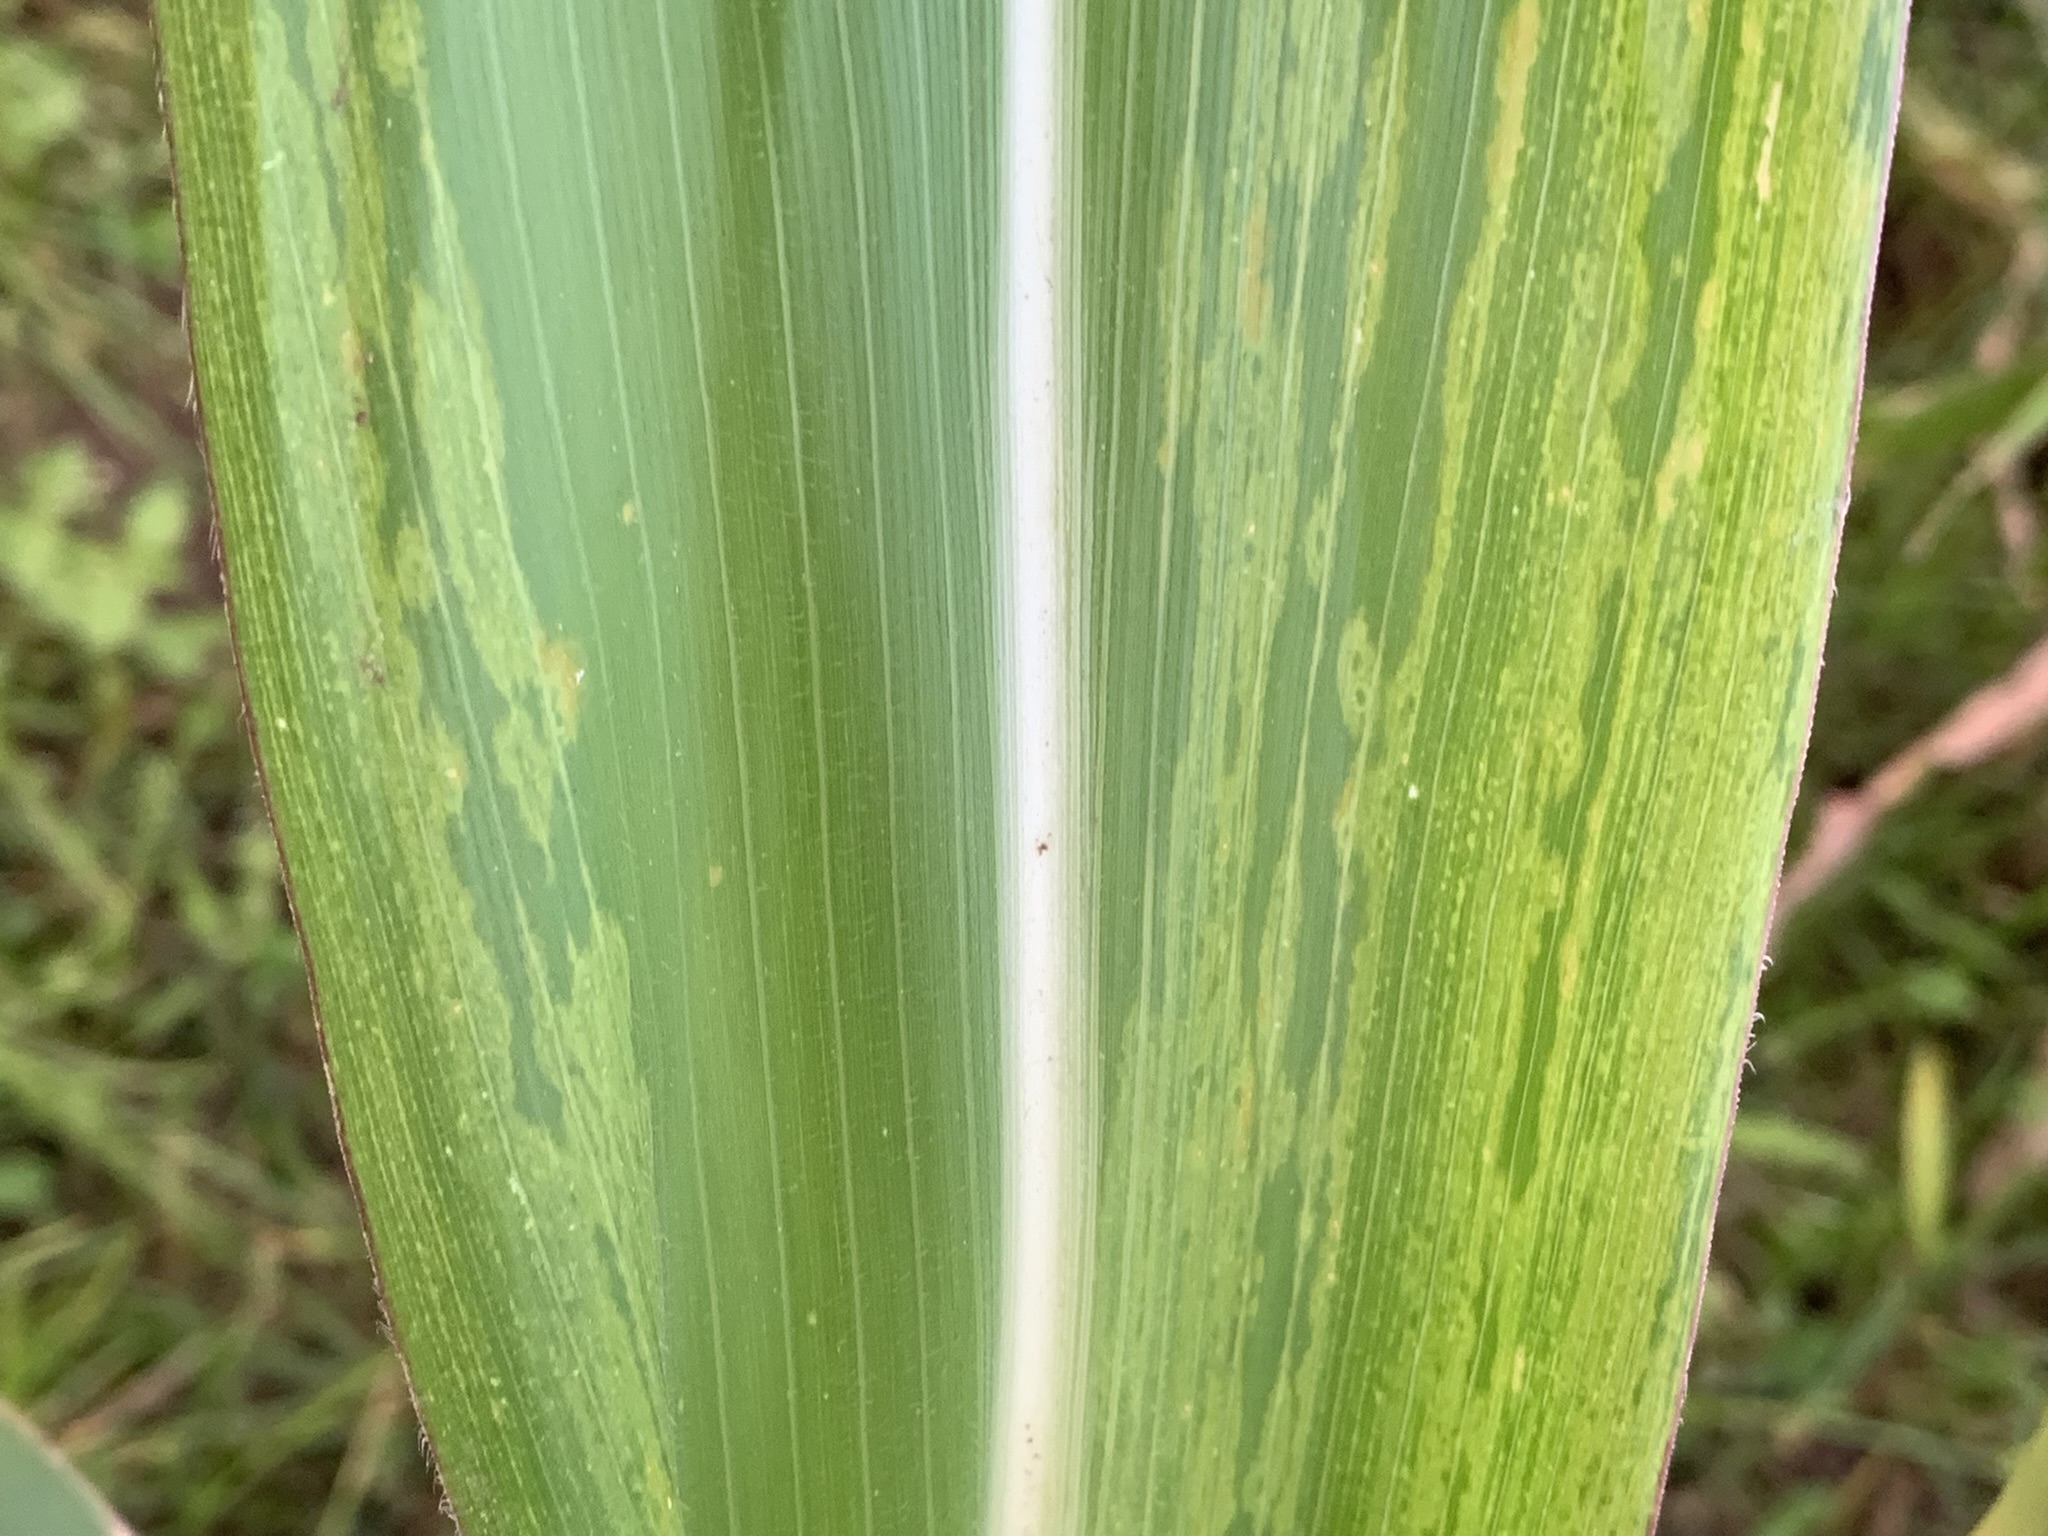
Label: MLN